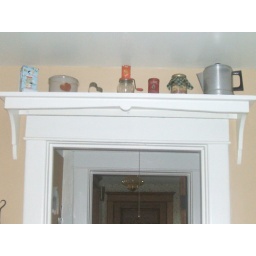
New shelf about doors in kitchen